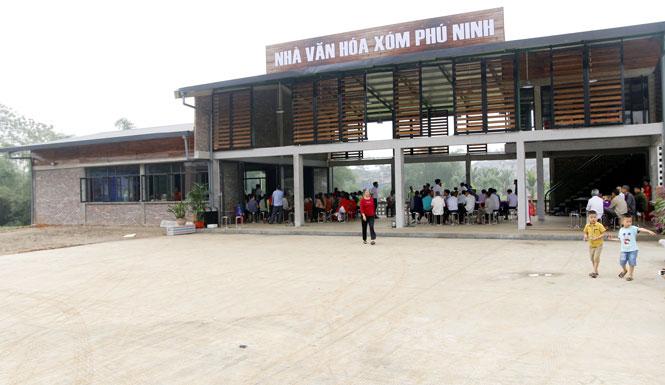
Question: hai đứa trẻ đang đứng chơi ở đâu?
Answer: ở nhà văn hóa xóm phú ninh